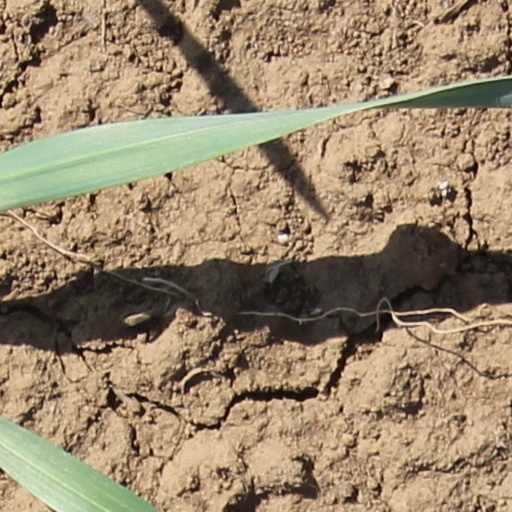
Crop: wheat